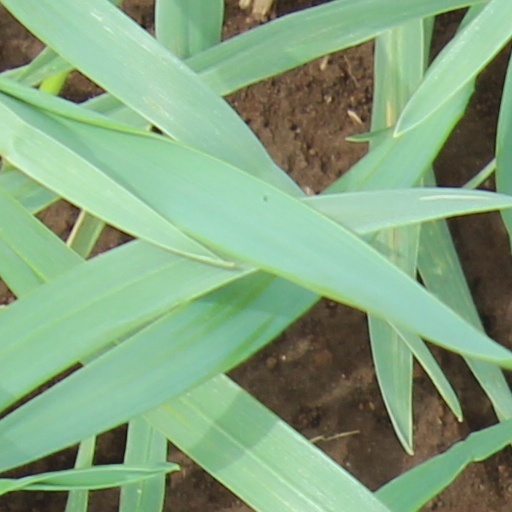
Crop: wheat